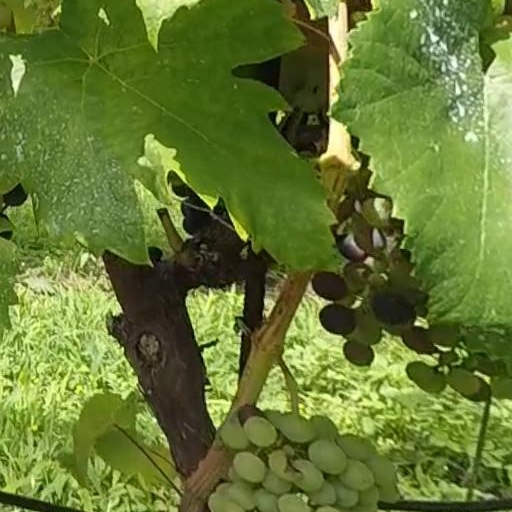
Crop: grape